Hugo Grotius

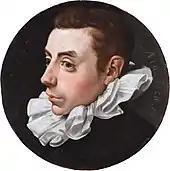
Grotius at age 16, by Jan Antonisz. van Ravesteyn, 1599

Born in Delft during the Dutch Revolt, Grotius was the first child of Jan Cornets de Groot and Alida van Overschie. His father was a man of learning, once having studied with the eminent Justus Lipsius at Leiden University, as well as of political distinction. His family was considered Delft patrician as his ancestors played an important role in local government since the 13th century.